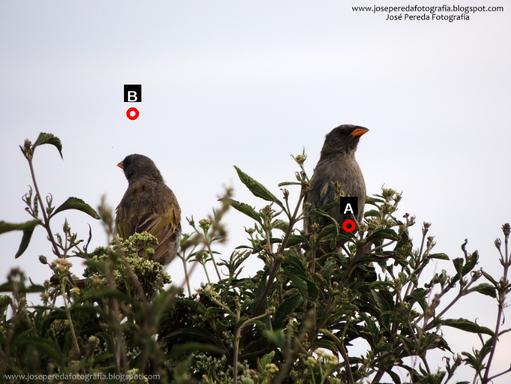
Question: Two points are circled on the image, labeled by A and B beside each circle. Which point is closer to the camera?
Select from the following choices.
(A) A is closer
(B) B is closer
Answer: A